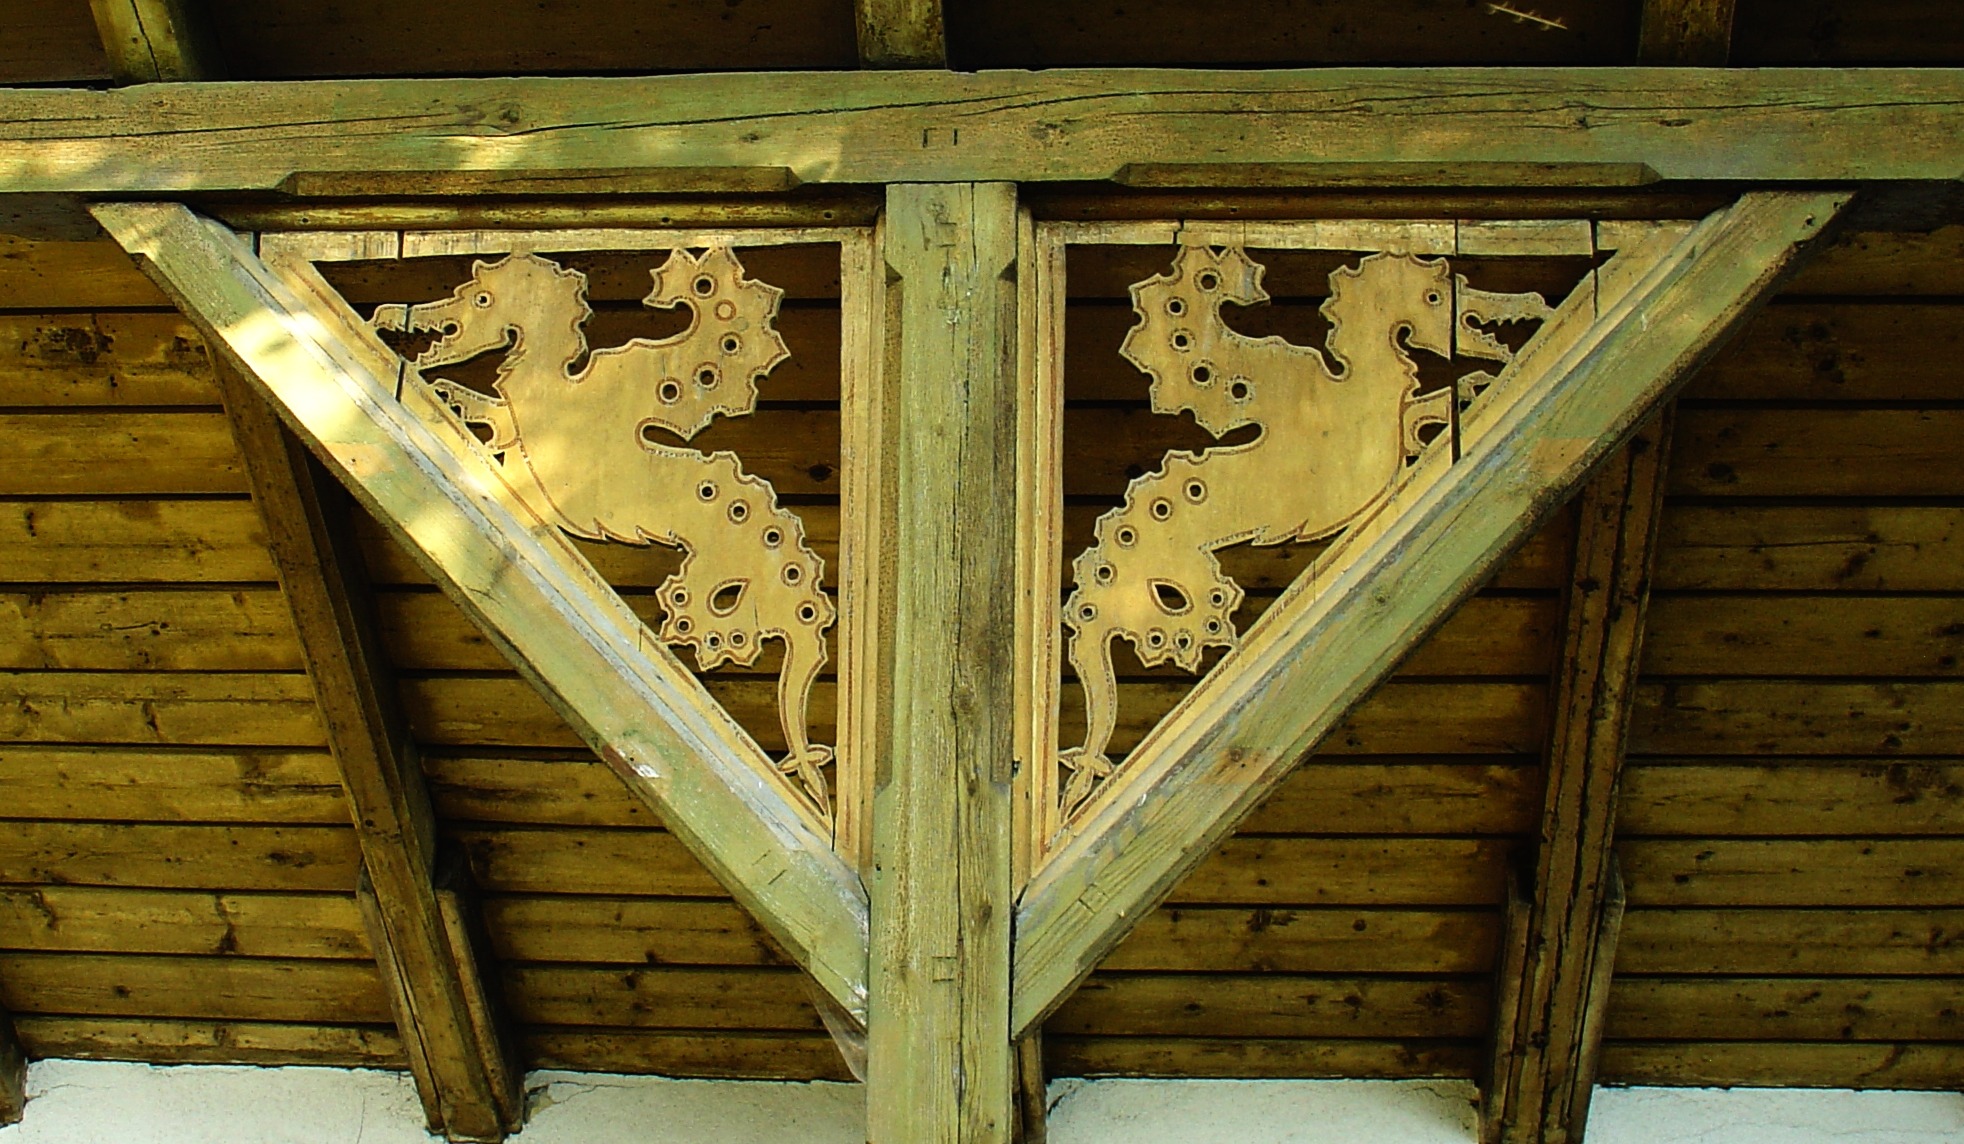
structure, wood, floor, window, wall, beam, ceiling, furniture, room, lumber, door, material, carving, holzfigur, gable figure